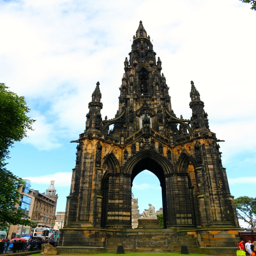
apparently this is the biggest monument to an author in the world !